Peatland restoration

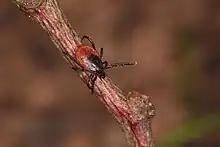
Castor bean tick ("Ixodes ricinus)", disease vector for Lyme disease.

Peatland degradation, through exposure and increased dryness of landscapes, increases risks of fire. Peatland fires (dominantly caused by deforestation, human error or exposure) has led to immediate and longterm effects. Primarily, immediate risks of death and loss of land. Secondly, the effect of hazes or smoke from fires can create longterm health impacts, particularly respiratory issues. Tackling effects of fires and assisting peatland stability and restoration assist human health and lives as well as reducing habitat fragmentation and assisting recovery of ecosystems and plant within these landscape.